Olympic National Park

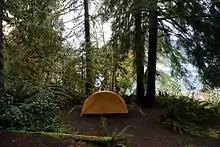
Camping site on the shores of Lake Quinault

Public desire for preservation of some of the area grew until President Franklin D. Roosevelt signed a bill creating a national park in 1938. The Civilian Conservation Corps constructed a headquarters in 1939 with funds from the Public Works Administration. It is now on the National Register of Historic Places. The national park was expanded by in 1953 to include the Pacific coastline between the Queets and Hoh rivers, as well as portions of the Queets and Bogachiel valleys.